Mme Sicard

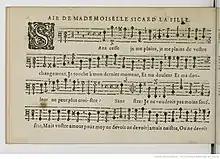

Mlle Sicard (first name unknown, "fl". 1678) was a French composer, credited as the first published woman composer of her country.